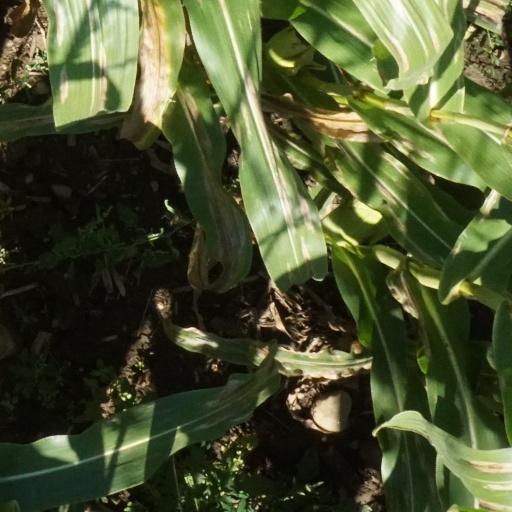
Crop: maize; corn